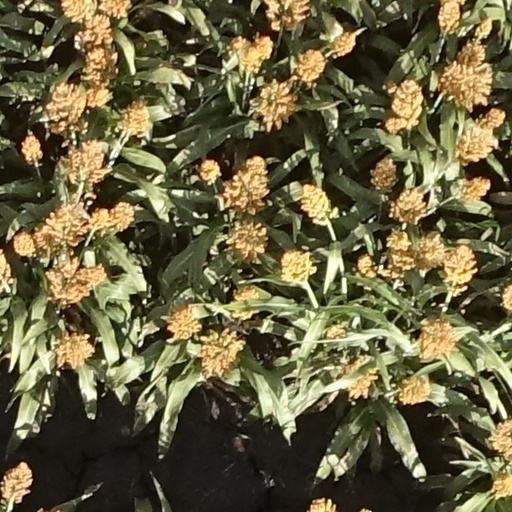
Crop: sorghum